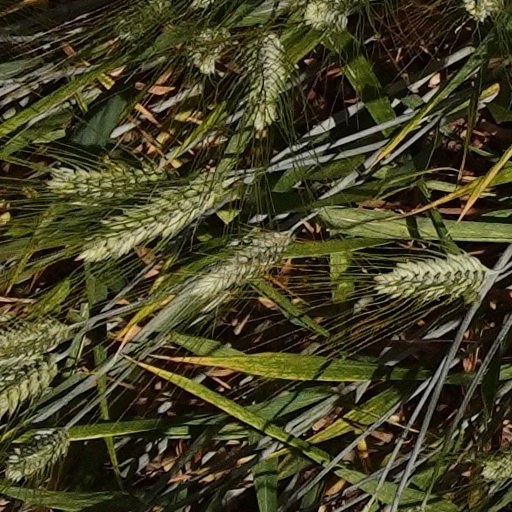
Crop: wheat